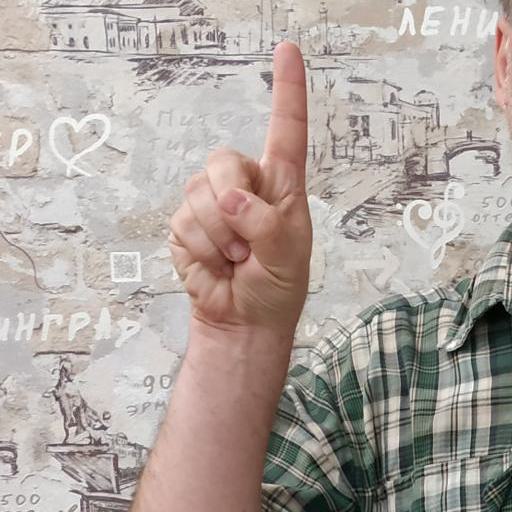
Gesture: one